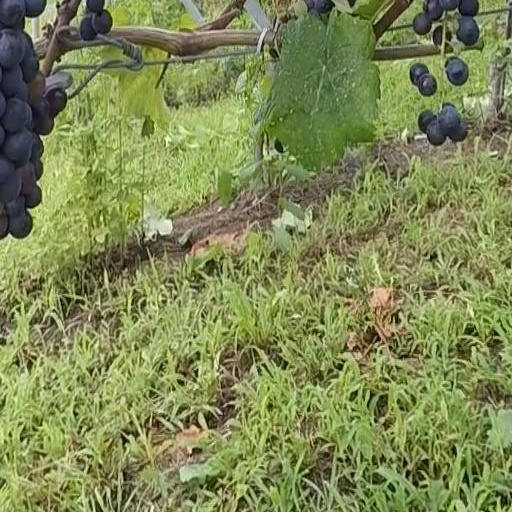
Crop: grape